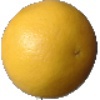
Label: Grapefruit White 1